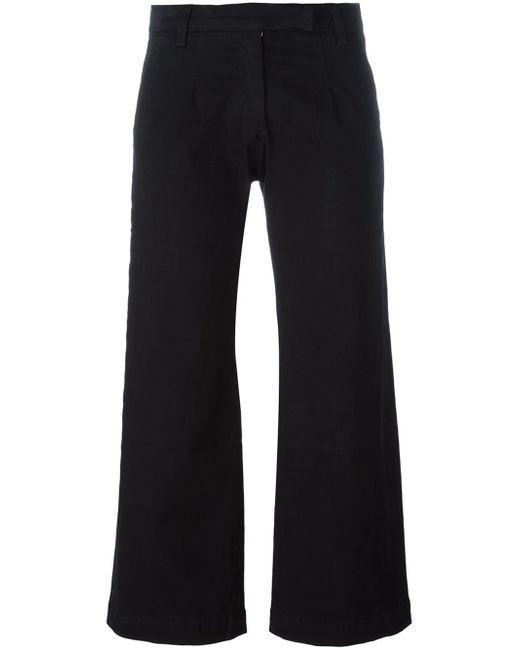
Schwarze, lässige Damenhose mit weitem Bein